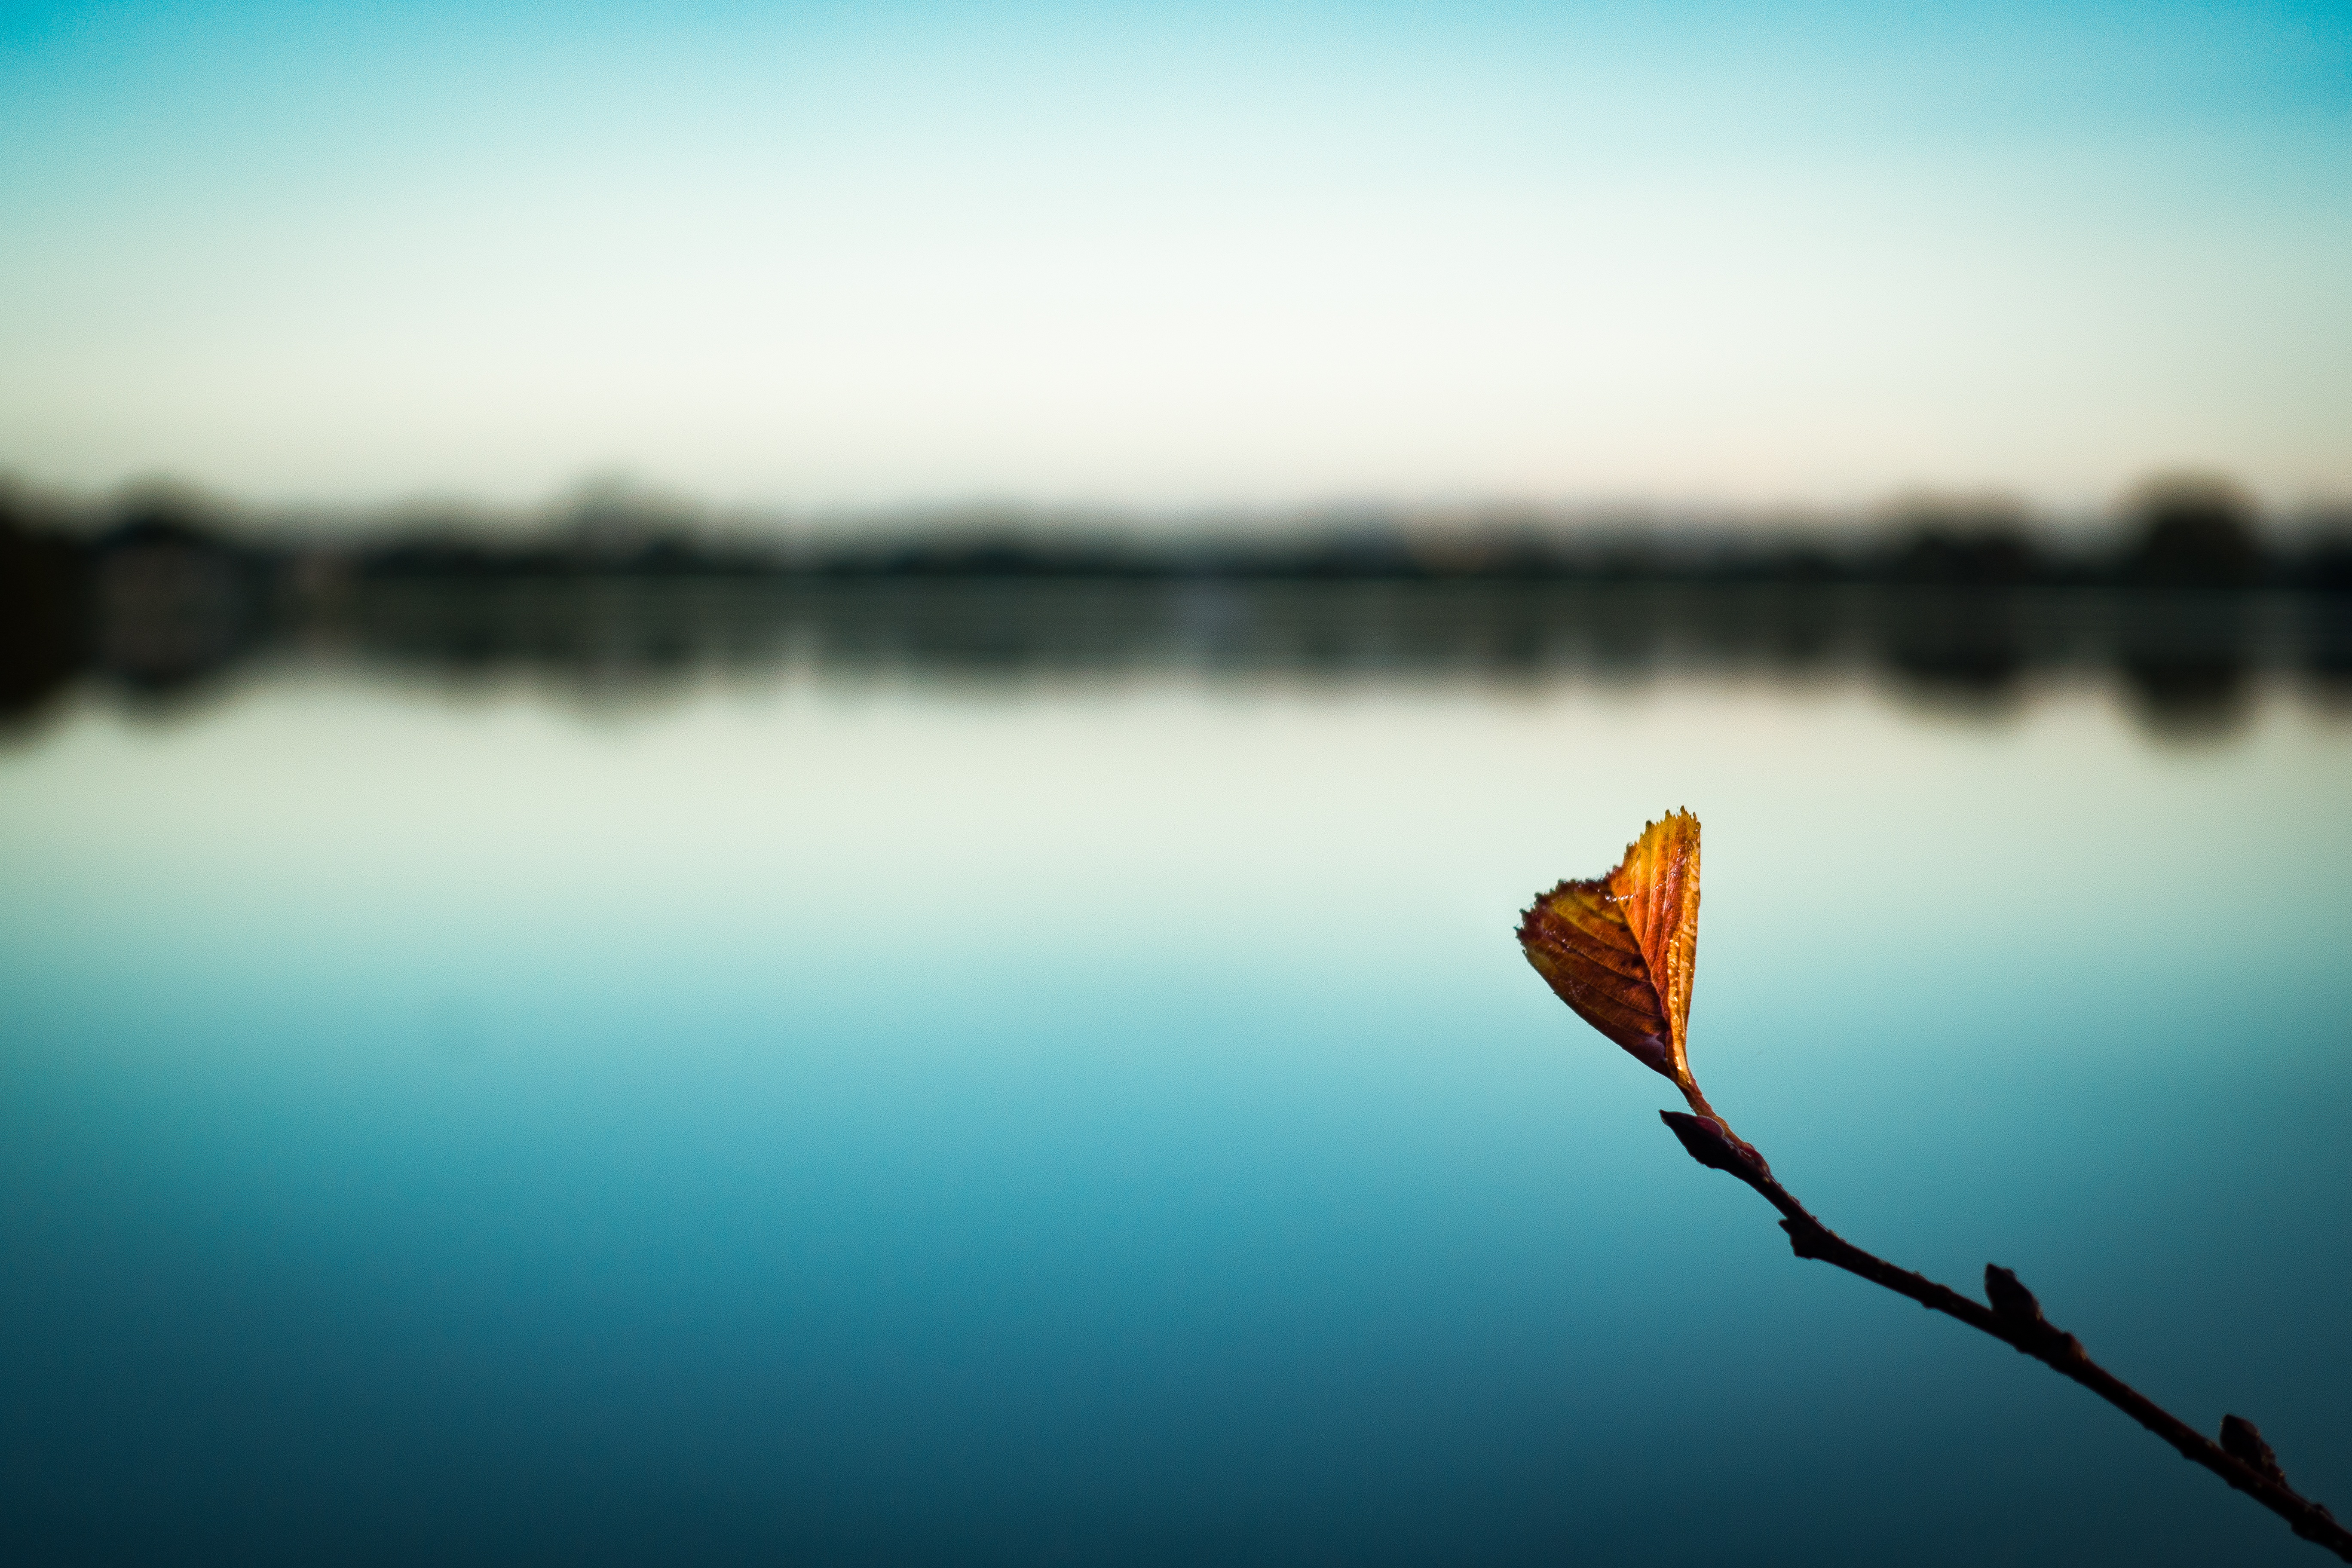
sea, water, nature, horizon, branch, light, sky, sunrise, sunset, photography, sunlight, morning, leaf, flower, dawn, dusk, evening, reflection, blue, macro photography, atmospheric phenomenon, computer wallpaper